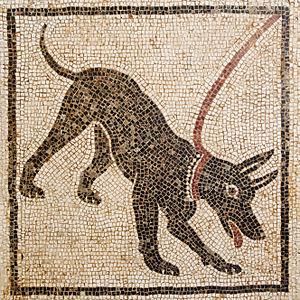
Mosaïque «